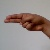
The image shows a hand gesture representing the letter 'H' in Indian Sign Language.